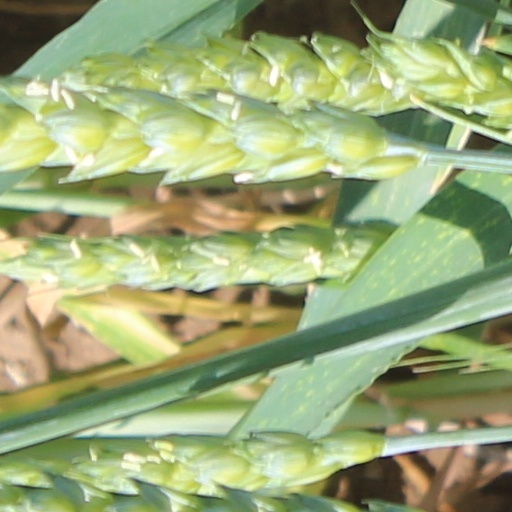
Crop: wheat